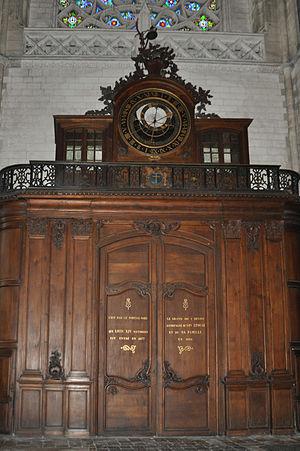
L’horloge astronomique de Saint-Omer est une horloge de 1558 qui se trouve dans la cathédrale Notre-Dame de Saint-Omer.